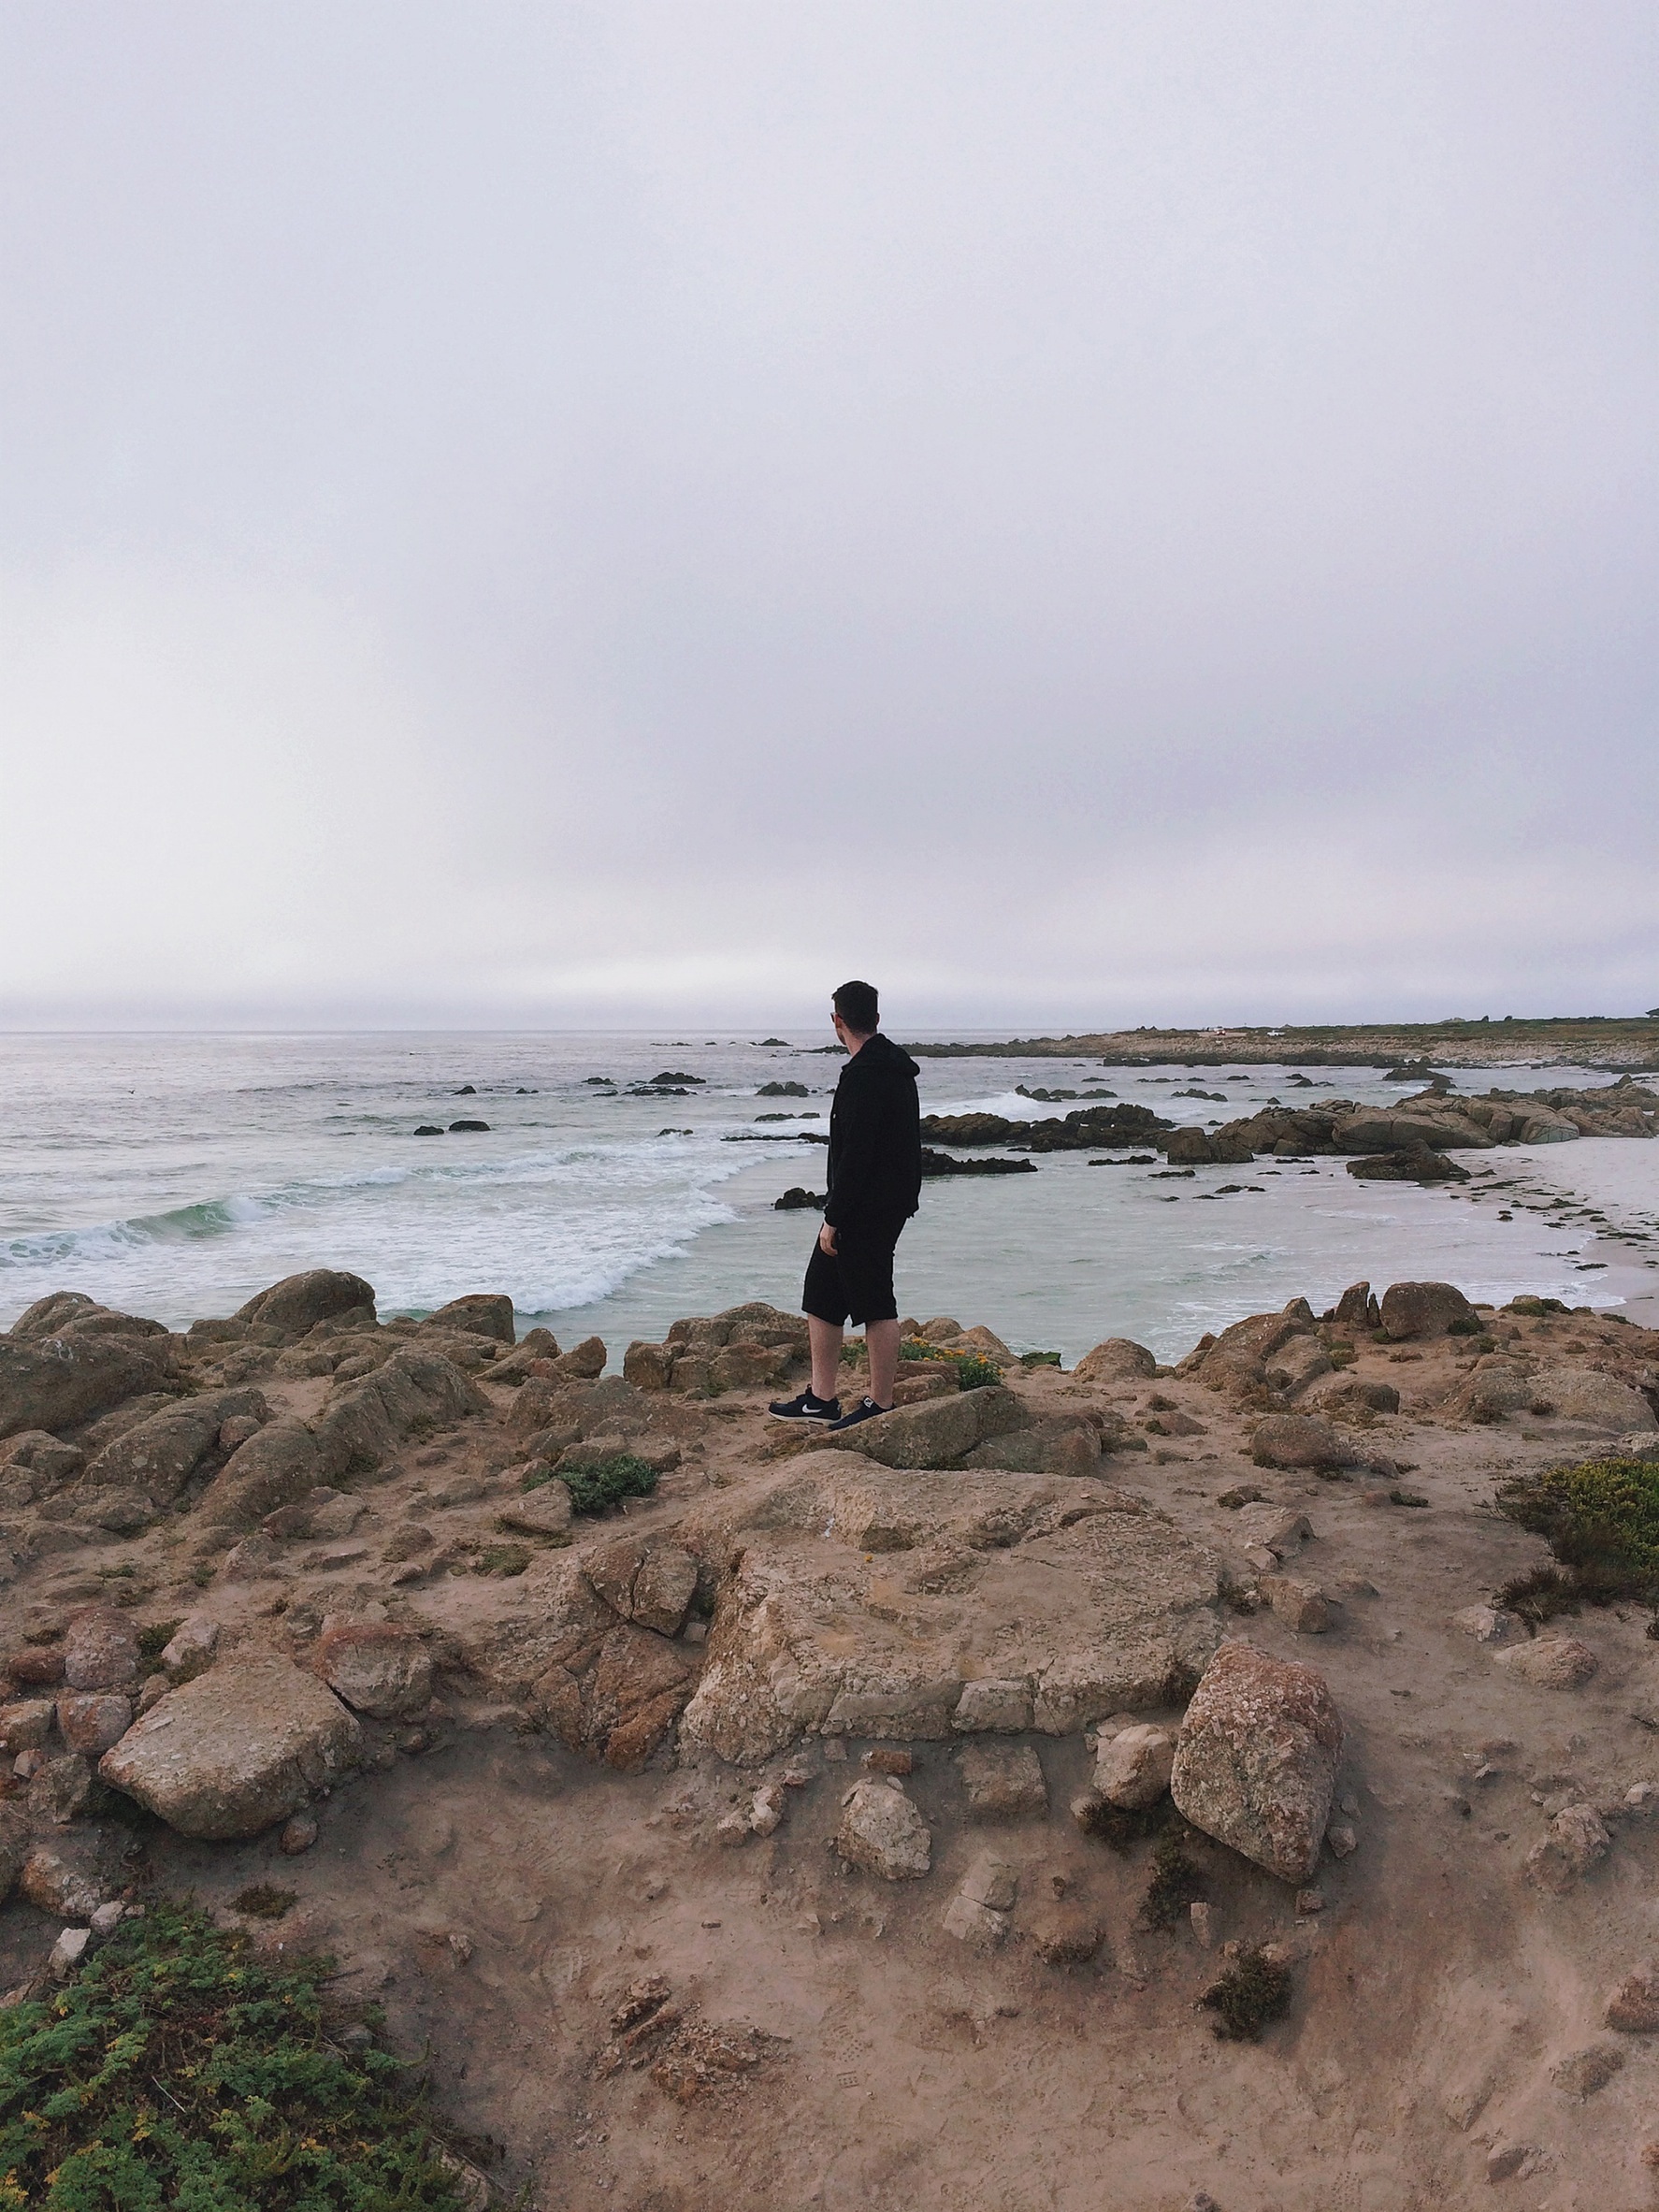
man, beach, sea, coast, sand, rock, ocean, horizon, person, shore, wave, coastline, male, cliff, foam, young, seascape, weather, bay, terrain, body of water, grey, waves, clouds, breakwater, cape